Heather Graham

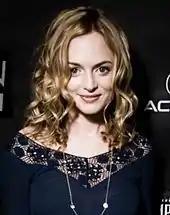
Graham in June 2007

From 2004 to 2008, Graham starred in several independent films "Gray Matters", "Broken", "Adrift in Manhattan" (all 2007), and "Miss Conception" (2008), most of which received generally negative reviews and went largely unnoticed at the box office. Her 2005 film "Mary" holds a 63% rating on Rotten Tomatoes, her first "Fresh" film since "Bowfinger". The film premiered at the 2005 Venice Film Festival where it won the Special Jury Prize, as well as three smaller awards. The film also played at the 2005 Toronto International Film Festival, Deauville Film Festival, and San Sebastián International Film Festival, and co-starred Juliette Binoche, Forest Whitaker, Marion Cotillard, and Matthew Modine. In 2006, she co-starred in "Bobby" as Angela; the film's cast was nominated for a Screen Actors Guild Award for Outstanding Performance by a Cast in a Motion Picture.